Ram Narayan

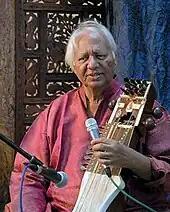
Narayan at Thames Valley University, Slough, England, in May 2007

Narayan increased the status of the "sarangi" to that of a modern concert solo instrument, made it known outside of India, and was the first "sarangi" player with international success, an example later followed by Sultan Khan. Narayan's simplified fingering technique allowed for glide ("meend") and affected the modern "sarangi" concert style, as aspects of his playing and tone creation were taken up by "sarangi" players from Narayan's recordings.